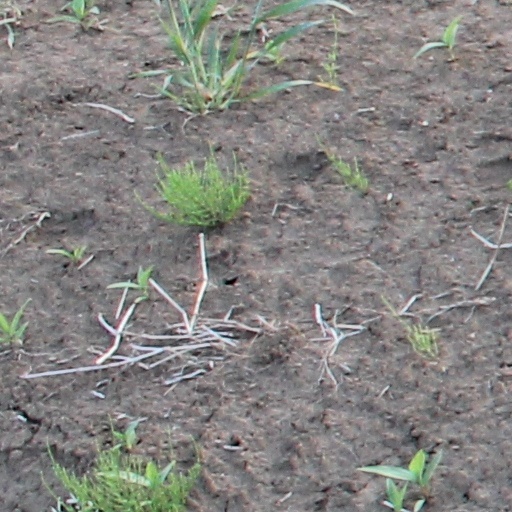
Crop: wheat